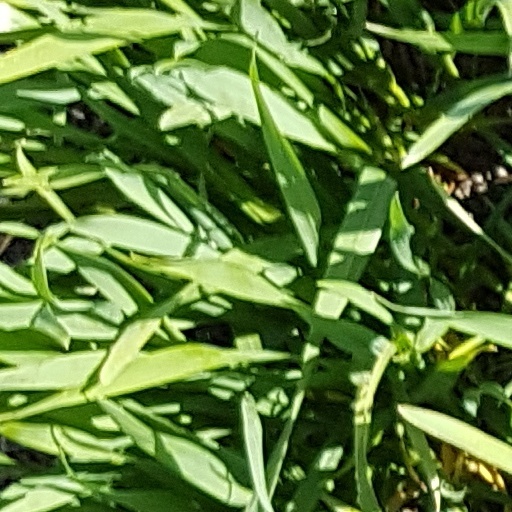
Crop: wheat